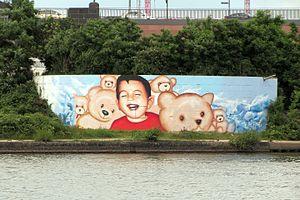
Alan Kurdi, initialement orthographié par la presse Aylan Kurdi, né en 2012, est un garçon syrien d'origine kurde, originaire de Kobané et réfugié de la guerre civile syrienne. Il est mort noyé le 2 septembre 2015 à l'âge de trois ans. La photographie de sa dépouille gisant sur une plage de Turquie entraîne une onde de choc mondiale et relance la question de l'accueil des migrants syriens.